Trieste

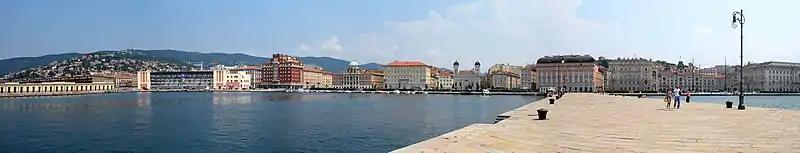
Trieste seafront

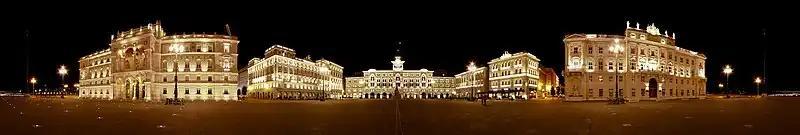
Piazza Unità d'Italia by night

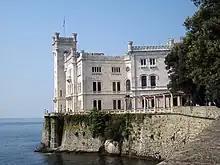
Miramare Castle

Trieste is administratively divided into seven districts, which in turn are further subdivided into parishes ("frazioni"):